Tongass Timber Reform Act

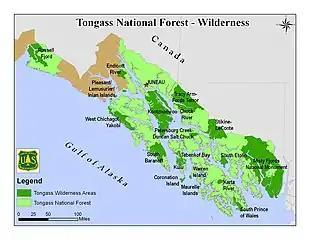
Forest Service map of the Tongass, with National Monuments and Wilderness Areas

The Tongass has been recognized by some as the largest, wettest, and wildest of the United States National Forests, with "soaring mountain peaks, narrow fjords, lush woods, and more than 1000 named islands." The Tongass encompasses most of Southeast Alaska, and was created in 1907 by President Theodore Roosevelt. With high concentrations of grizzly bears and bald eagles, this forest provides a haven for a diversity of wildlife. For the commercially important industry of salmon fishing, the Tongass plays an important role as well, as 90% of salmon in Southeast Alaska spawn within the territory of the Tongass National Forest. It has become a growing destination for passing tourists, and supports a traditional subsistence lifestyle for many communities. John Muir, the founder of the Sierra Club, and by many seen as the grandfather of the American National Parks, called the Tongass a place of "endless rhythm and beauty. Between 1954 and 1990 approximately 70% of the productive old-growth had been harvested. Prior to the enactment of the TTRA, clear cut logging of old-growth still took place in the Tongass National Forest, the only forest in the US where this method of forest management still existed. Continuation of similar rates of deforestation would have led to a large reduction in suitable habitat of the Sitka black-tailed deer, an important resource for subsistence hunting. Projections for the forest calculated prior to the TTRA, estimated that the timber harvests of the Tongass, and its consequential impacts on future employment, did not yield promising results for the logging industry. Disruptions were forecasted to local communities and a gross decline in profitable timber if the management approach by the Forest Service was not changed.